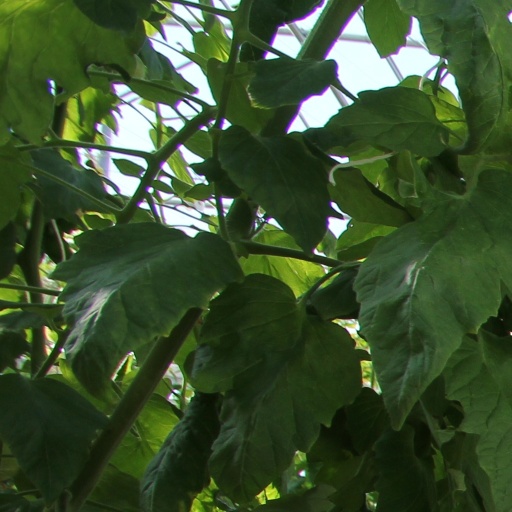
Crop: tomato